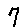
Label: 7